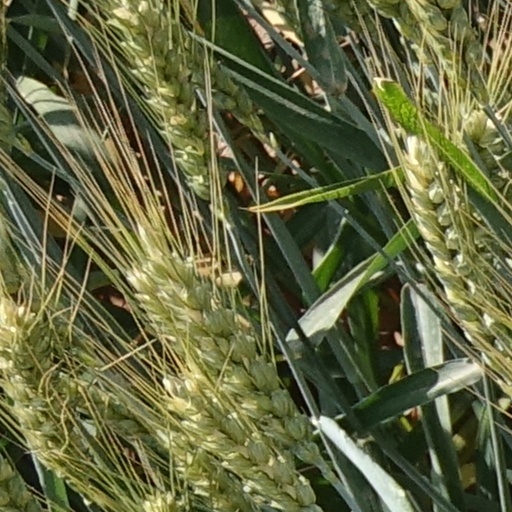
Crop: wheat